Witton-le-Wear railway station

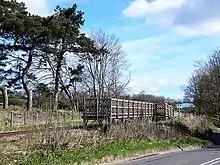
The new station at Witton-le-Wear in April 2014. At this time the station had been disused for 2 years and would not see its first train until 2016

The first station opened on 3 April 1847 by the Wear Valley Company on their line from the Bishop Auckland & Weardale Railway at Witton Junction to and was located close to the A68. This line was extended to in 1862 by the Frosterley & Stanhope Railway. It was found that this station's location on a curved and steeply graded section of the line made it difficult to start passenger trains from it and thus, in the 1880s, the North Eastern Railway constructed a new station 20 chains to the east, on the east side of Witton-le-Wear level crossing. On 21 October 1895, the Stanhope line was extended once again to reach .